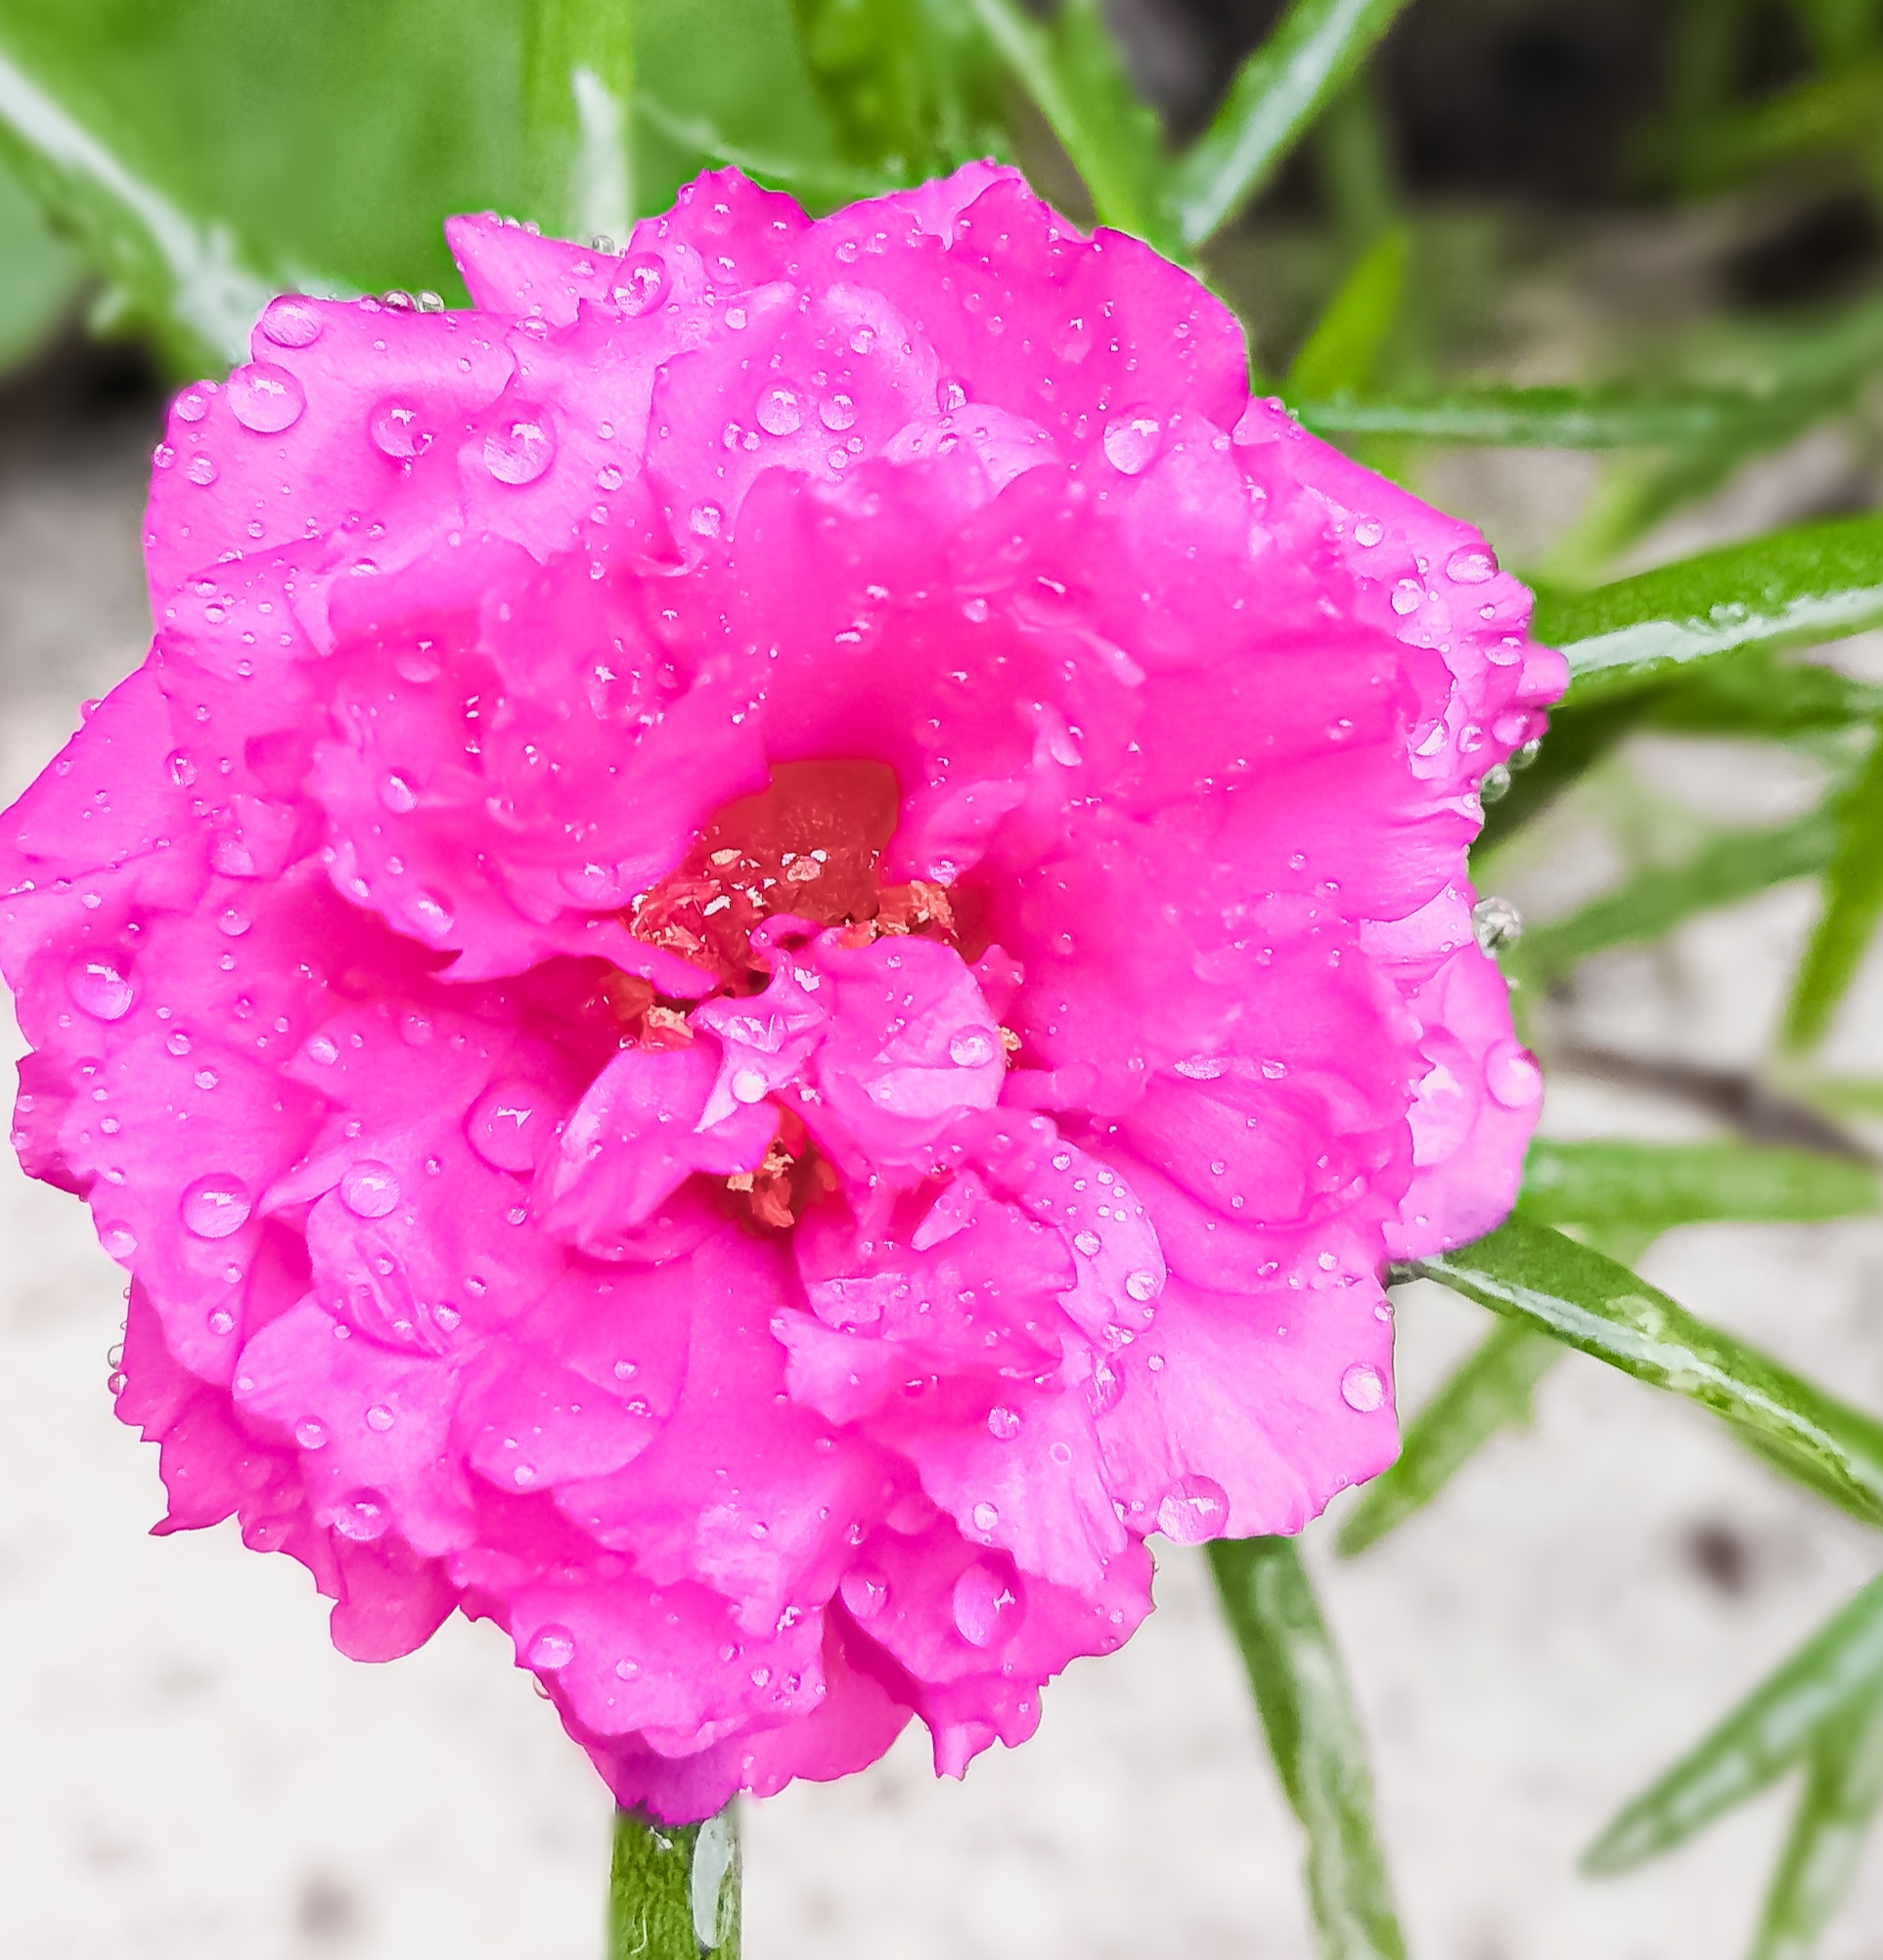
landscape, sea, coast, nature, sand, rock, ocean, horizon, cloud, sky, sun, sunrise, sunset, sunlight, morning, shore, wave, dawn, atmosphere, vacation, dusk, evening, reflection, holiday, seashore, california, material, body of water, hdr, waves, clouds, beautiful, afterglow, wind wave, flower, flowering plant, petal, pink, plant, carnation, peony, pink family, annual plant, dianthus, common peony, magenta, wildflower, hollyhocks